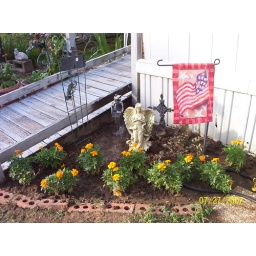
Junior worked my flower beds in 2007